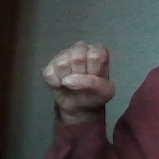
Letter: saad